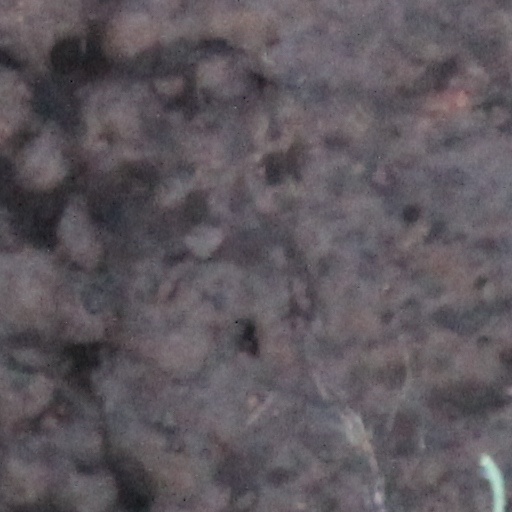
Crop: wheat